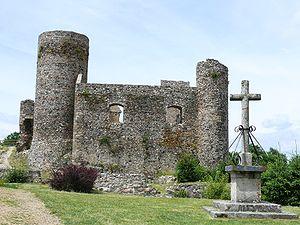
Champoly - Château des Cornes d'Urfé
Cet article recense les sites naturels protégés dans la Loire, en France.
Champoly est une commune française située dans le département de la Loire en région Auvergne-Rhône-Alpes.